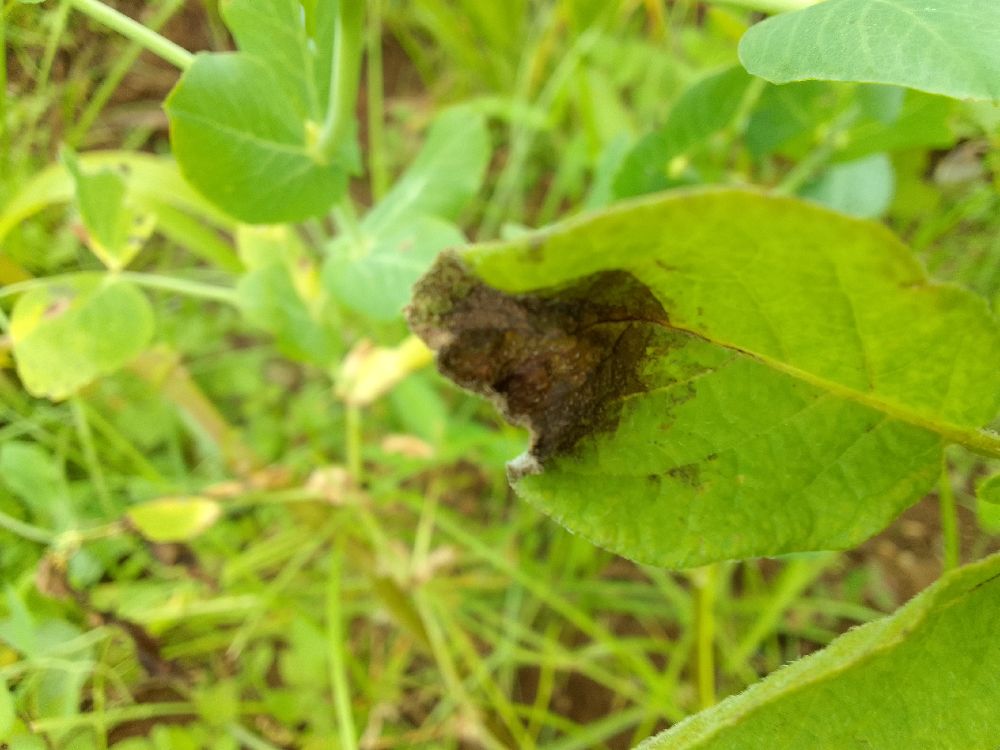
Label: Late blight